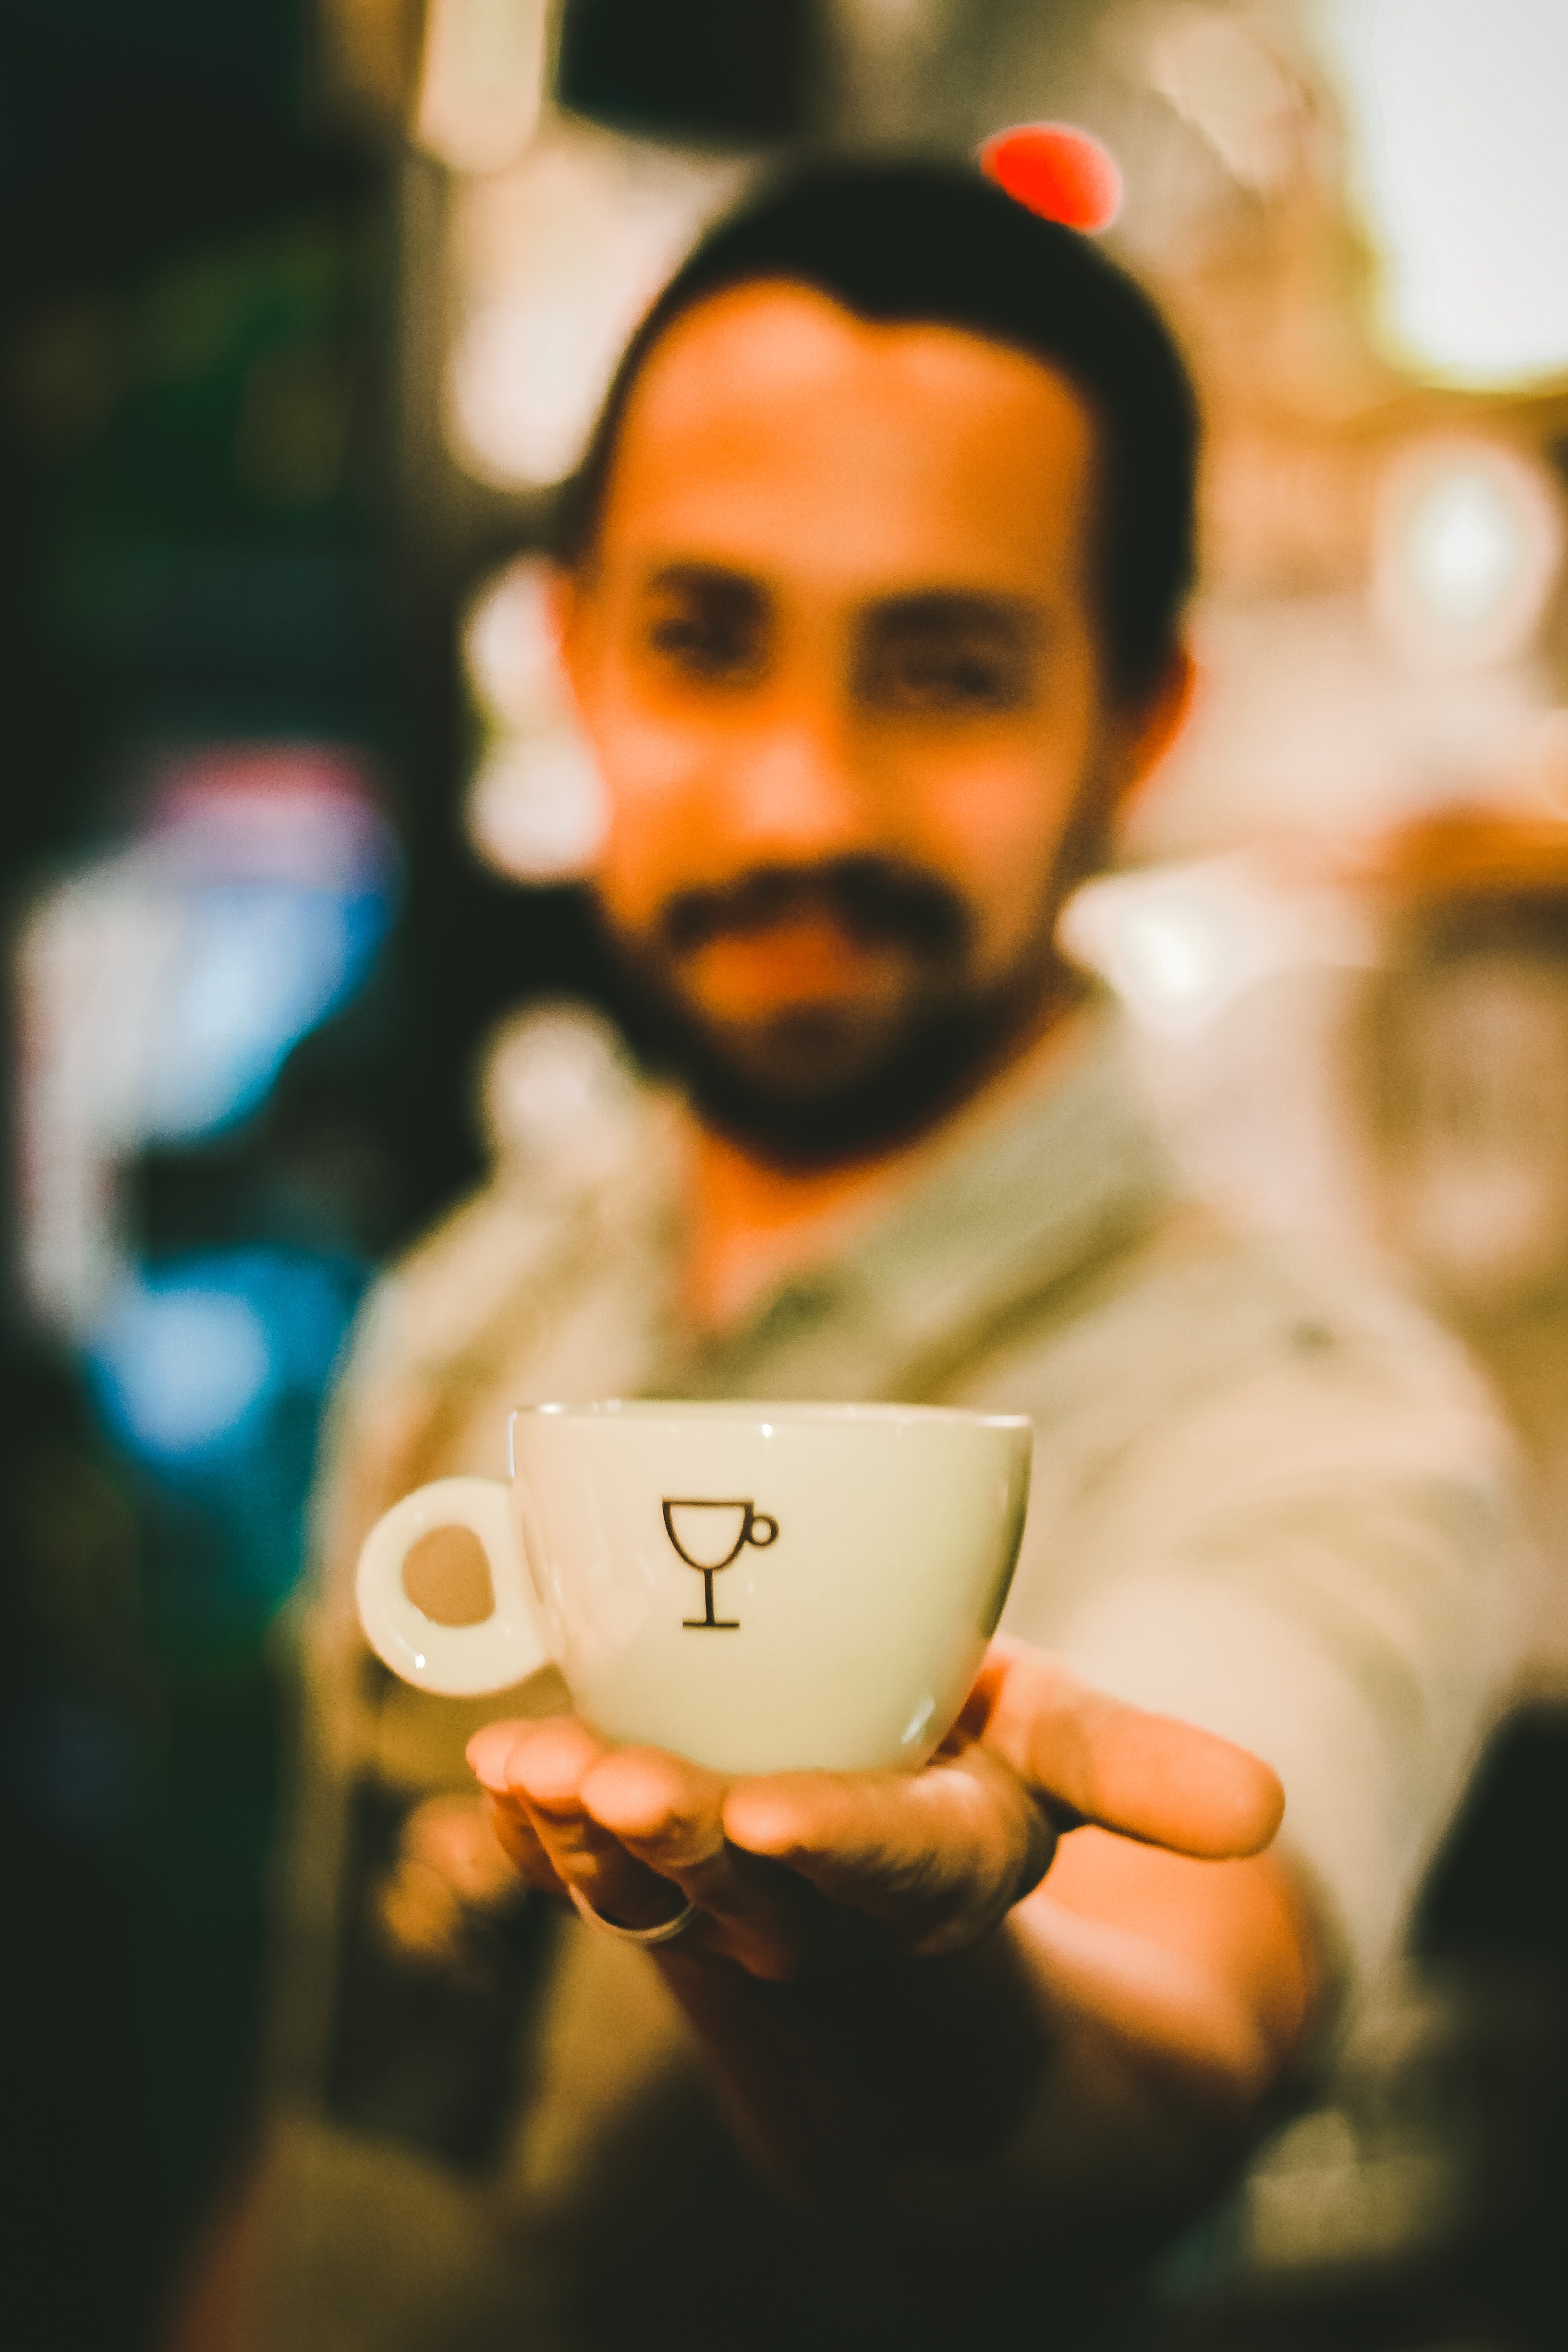
cup, orange, coffee cup, photography, hand, drinkware, tableware, drink, teacup